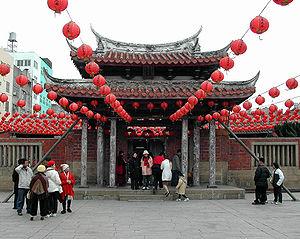
Le peuple Hoklo ou Hokkien fait partie de l'ethnie Han dont la terre d'origine se situe dans le sud du Fujian en Chine. Les locuteurs du hokkien voient leur dialecte comme une langue de prestige des variétés du min méridional. Ils sont également connus sous divers endonymes, ou d'autres termes connexes tels que peuple Banlam ou peuple Hokkien. «Hokkien» est parfois utilisé à tort pour désigner tous les Fujianais.